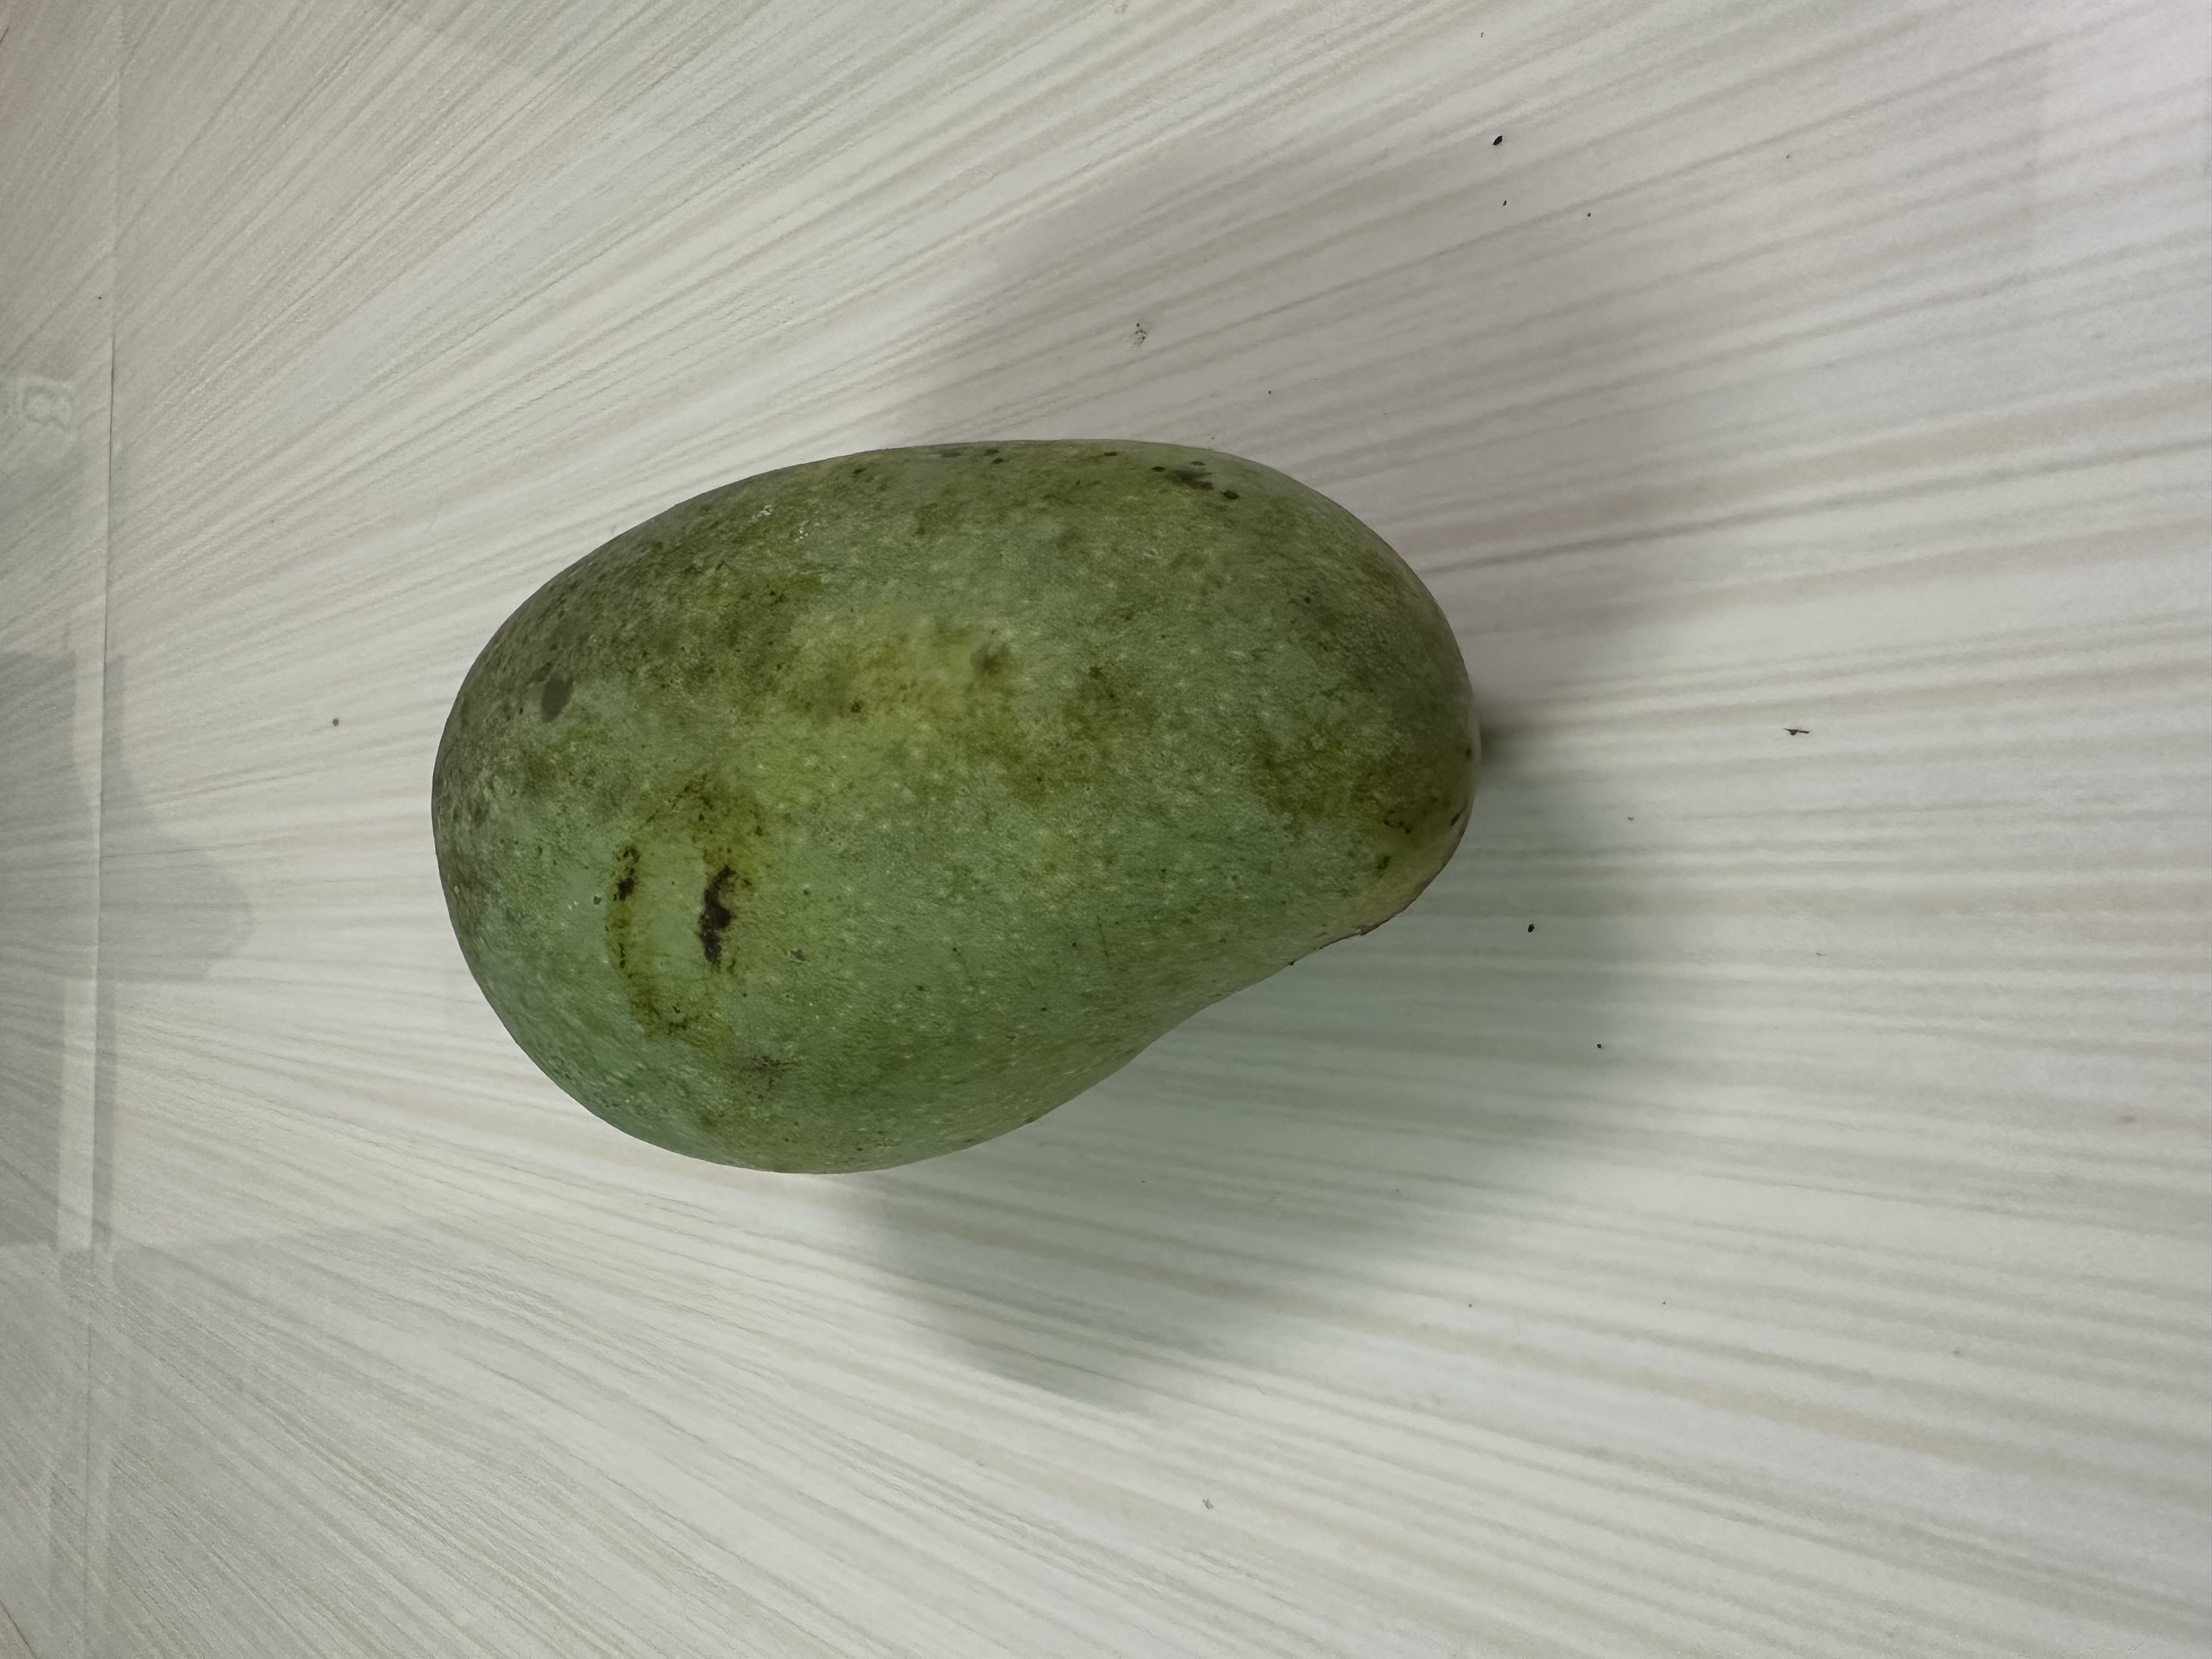
Mango variety: Katimon